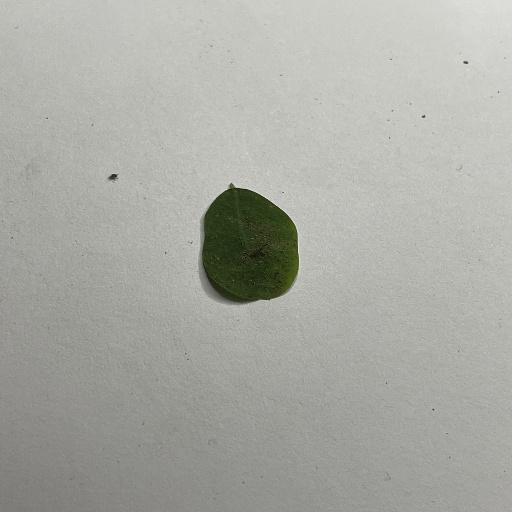
Species: Sojina
Leaf condition: Bacterial Spot